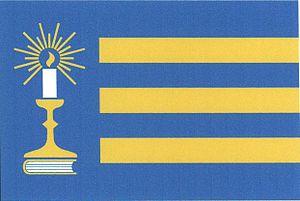
Bednárec est une commune du district de Jindřichův Hradec, dans la région de Bohême-du-Sud, en République tchèque. Sa population s'élevait à 110 habitants en 2020.